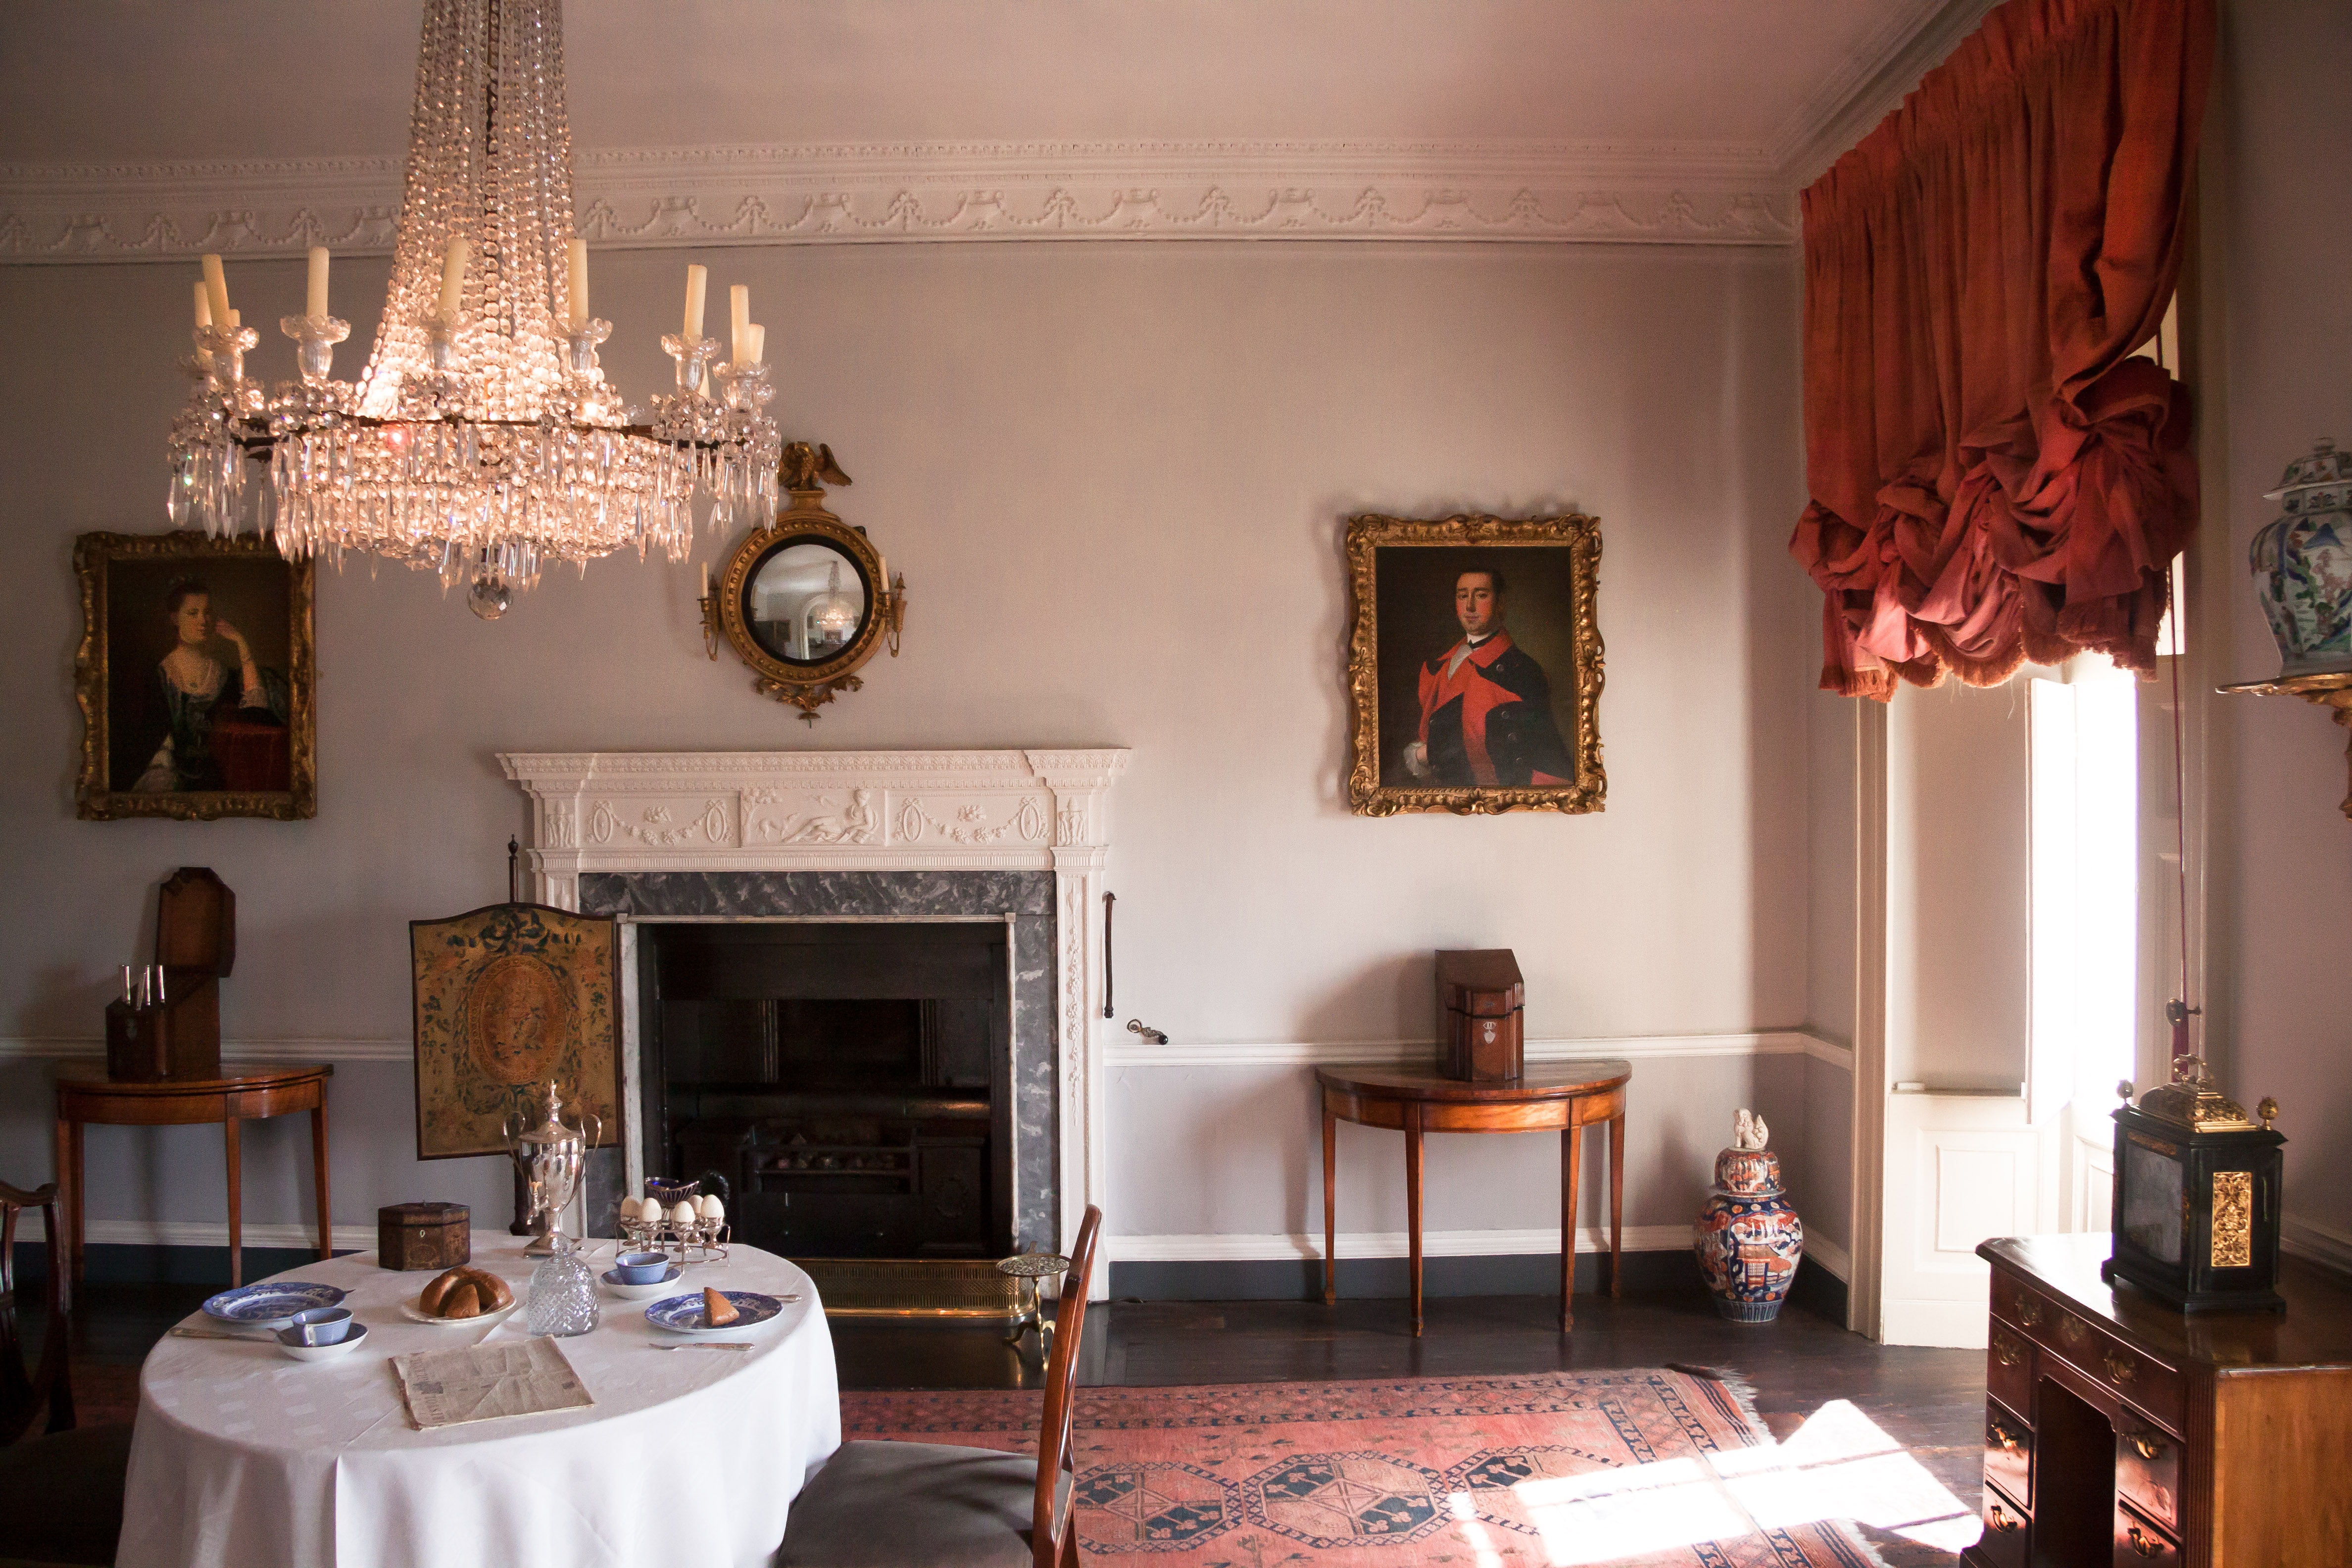
table, villa, mansion, house, building, home, cottage, property, living room, room, painting, interior design, chairs, estate, georgian, dining room, crystal chandelier, kaminofen, breakfast room